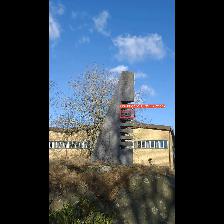
Label: NonHuman